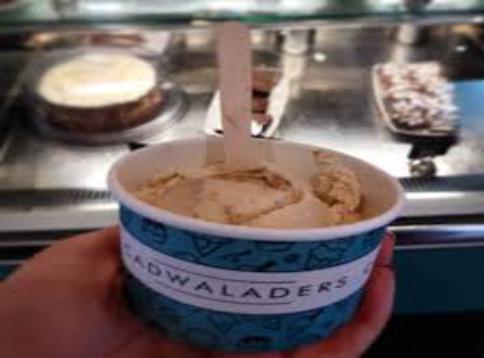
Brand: Cadwalader's Ice Cream
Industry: Food